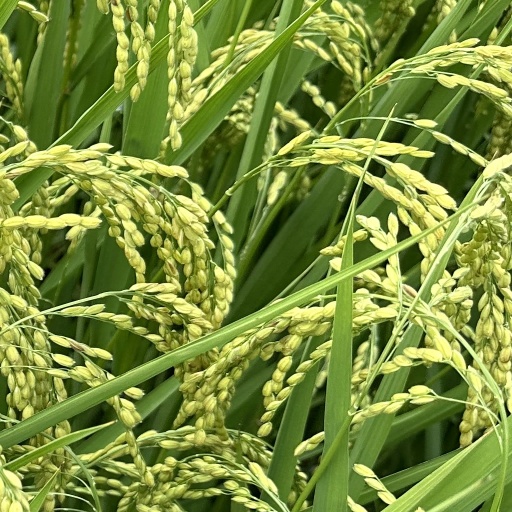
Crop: rice